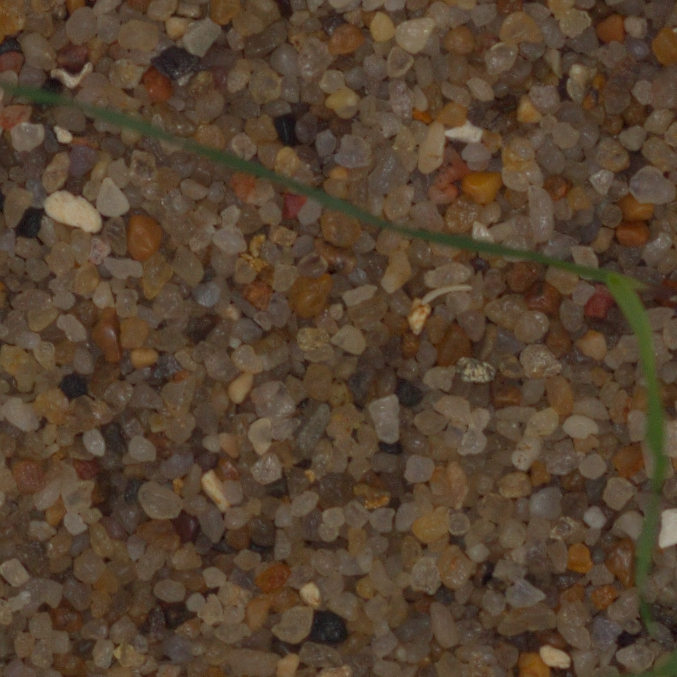
Label: black_grass